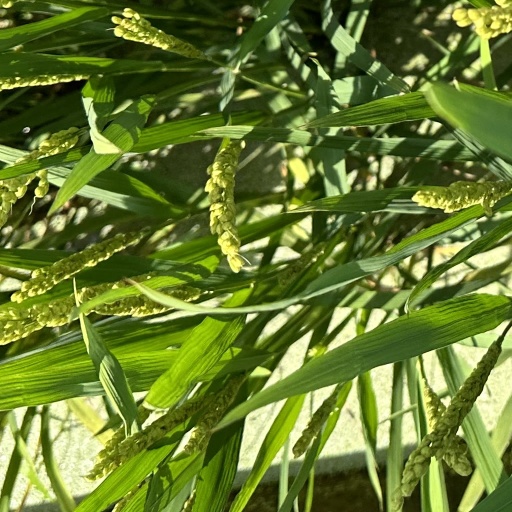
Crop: rice